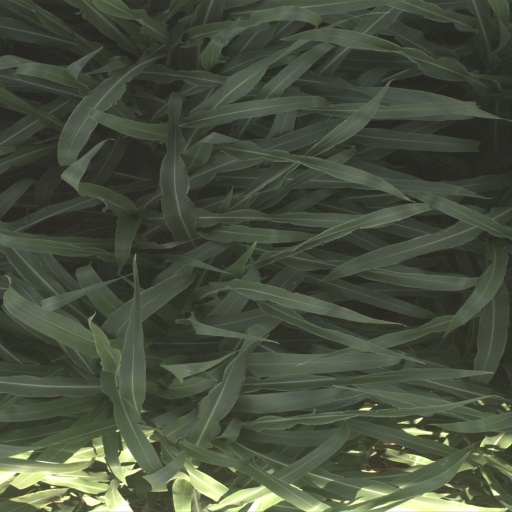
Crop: sorghum